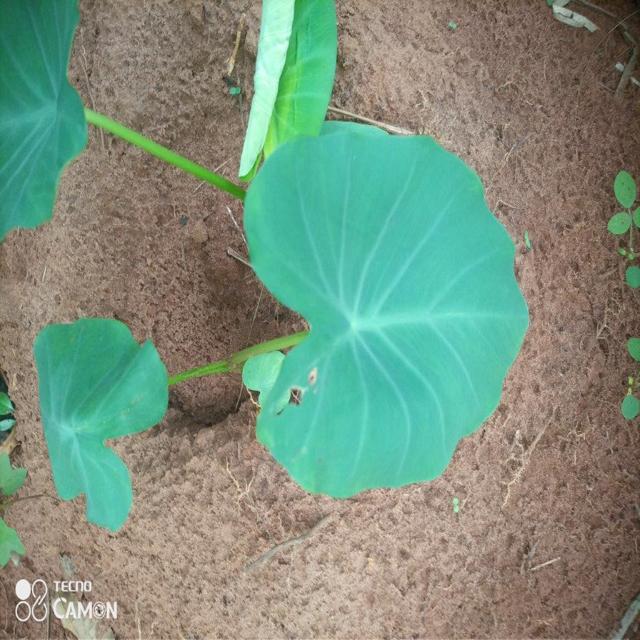
Label: Healthy